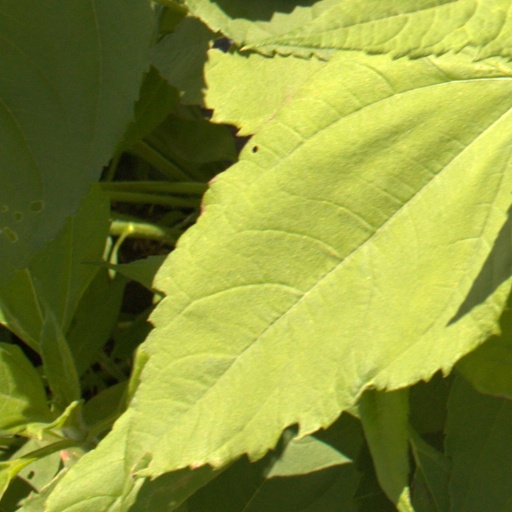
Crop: Jerusalem artichoke